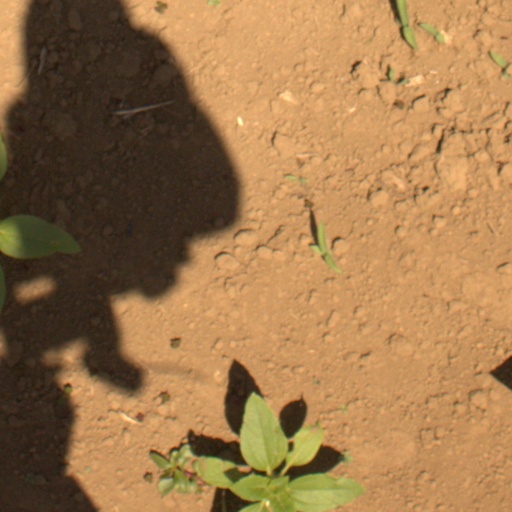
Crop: Jerusalem artichoke